Honda VF and VFR

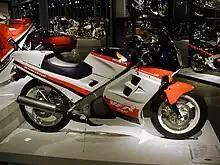
1986 VFR750F

The 748 cc VFR750F (RC24) was introduced in 1986, and was over-engineered in a bid to re-establish a reputation for reliability. It had an alloy beam frame, gear driven cams. This version underwent constant revision of the non-US models with later revisions including changing wheel sizes from 16" front & 18" rear to 17" front and rear, larger diameter forks and the fairing was slightly modified. After this was a series of VFR models which featured various innovations, including a single-sided swingarm, linked braking, ABS, and VTEC. In due course the geared cam drive was dropped in favour of cheaper chain-drive.